St Matthew's Church, Aghadown

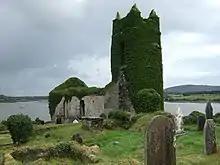
The original church of St Matthew, now ruined.

St Matthew's replaced an earlier church in Aghadown, which was located on the banks of the River Ilen. This original church was also dedicated to St Matthew, and was built in 1814. The current church stands on a site donated by John H. Becher, and was completed in 1873.